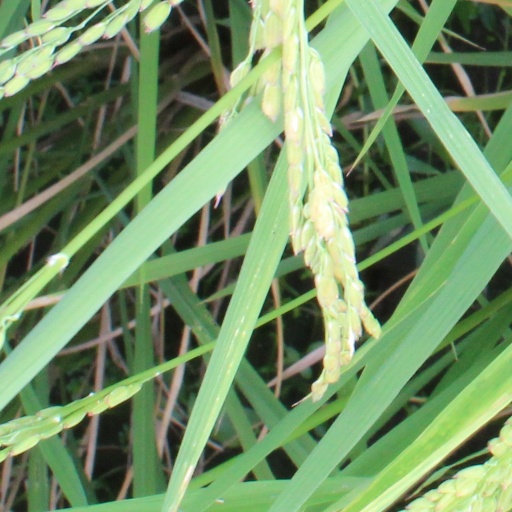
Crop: rice